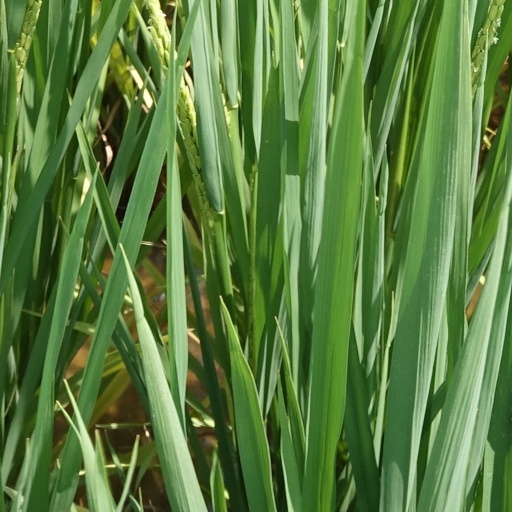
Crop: rice